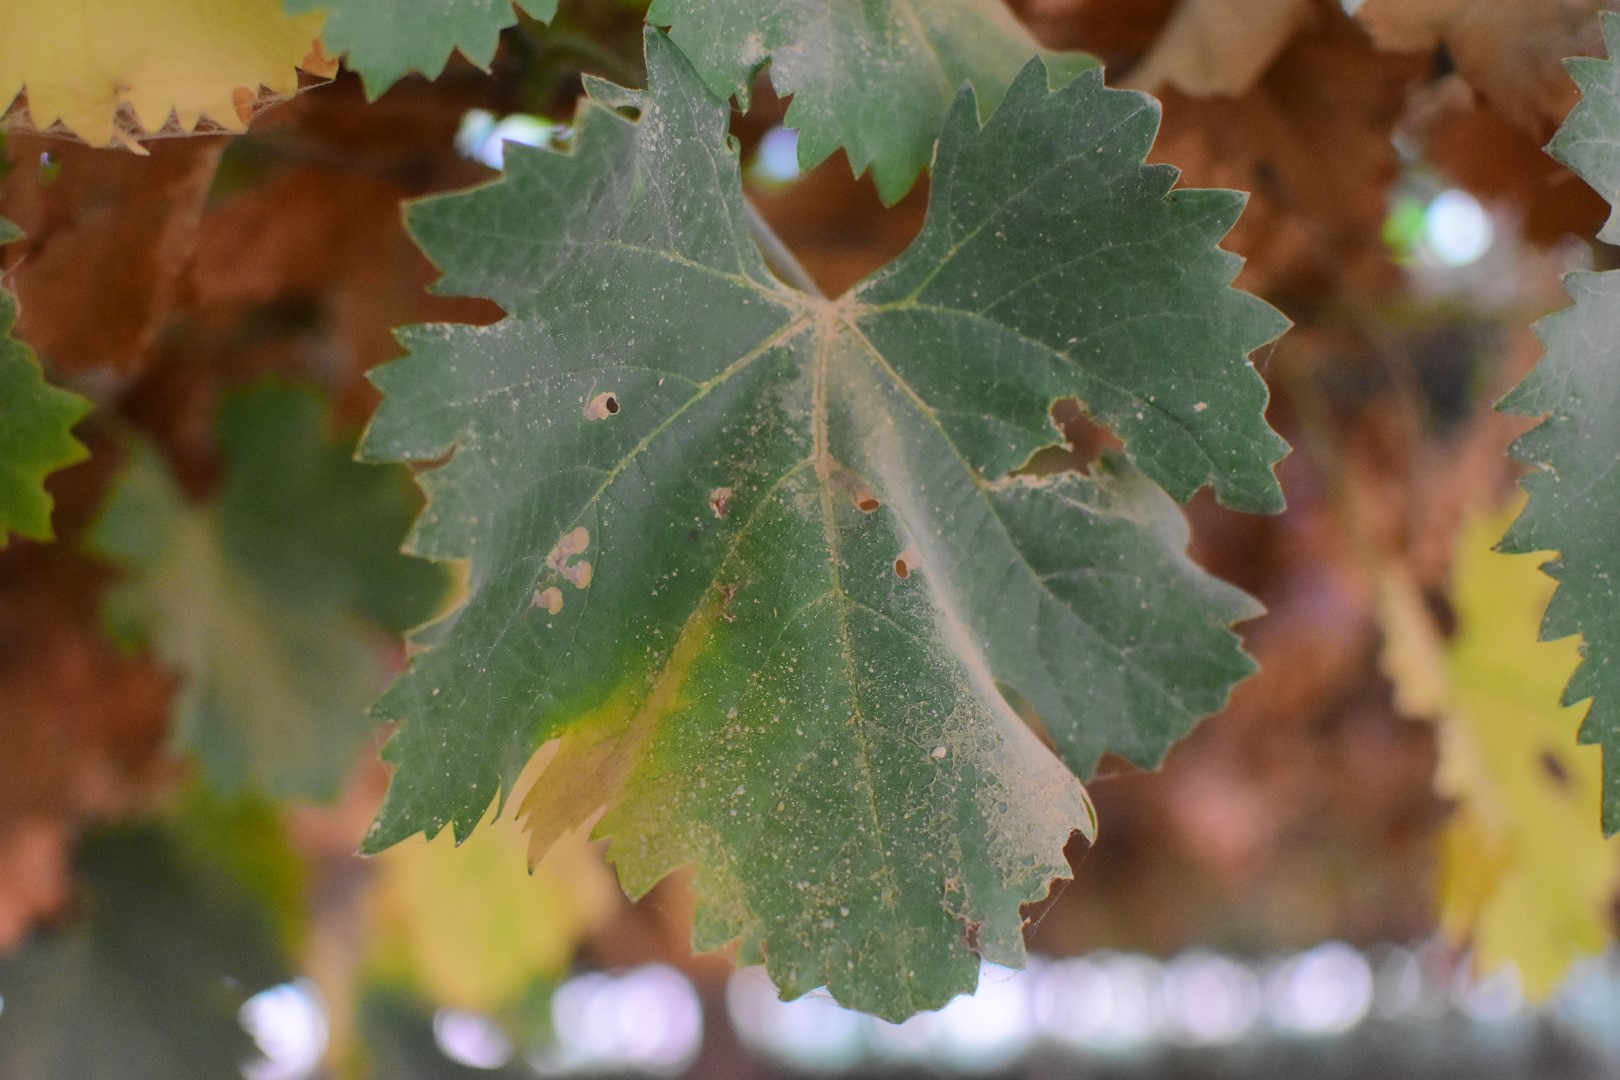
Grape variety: Aswud Balad